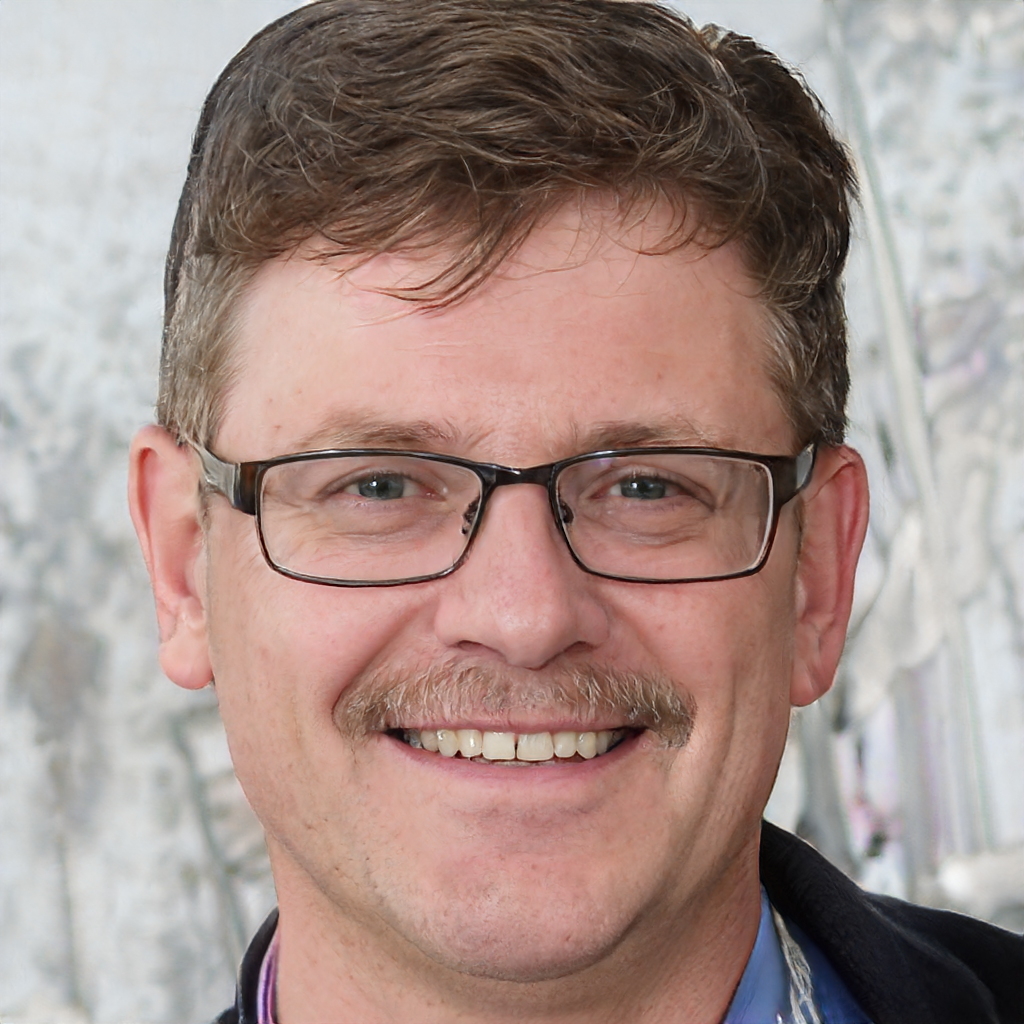
Gender: Male